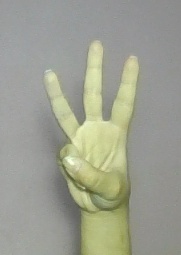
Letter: thaa